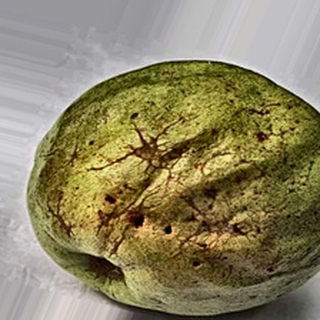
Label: guava_fruit_fly